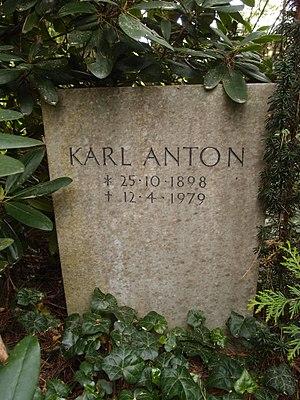
Karl Anton, né le 25 octobre 1898 à Prague, et mort le 12 avril 1979 à Berlin, est un scénariste, producteur de cinéma et réalisateur tchèque.